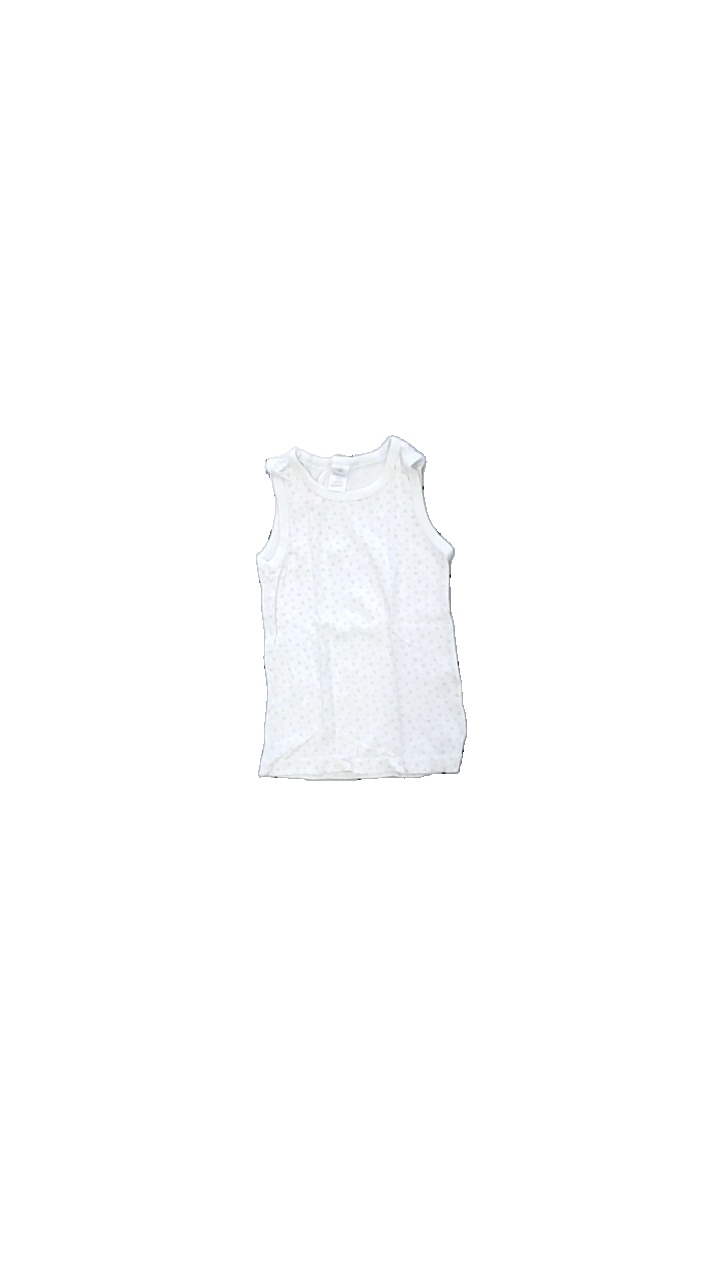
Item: Tank Top (Children)
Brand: Topomini
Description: vitt linne med små rosa hjärtan över hela
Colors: Pink, White
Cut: Regular
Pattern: Dots
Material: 100% cotton
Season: Summer
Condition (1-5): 5
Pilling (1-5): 5
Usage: Reuse
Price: <50